Gradski Stadion Kavadarci

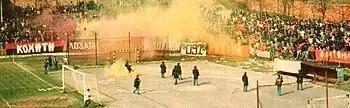
East Stand 28 March 1993

The stadium has hosted the first ever Macedonia U-21 international fixture, a 7–0 win over Estonia U-21 played on 31 May 1994, and also the Macedonian Cup final between FK Sileks and FK Sloga Jugomagnat (4–1) on 28 May 1997.